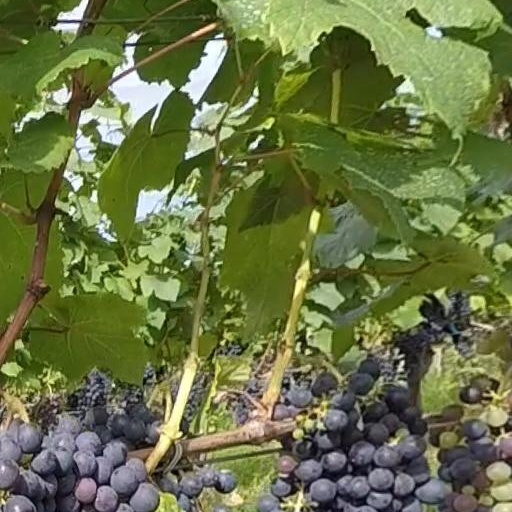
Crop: grape